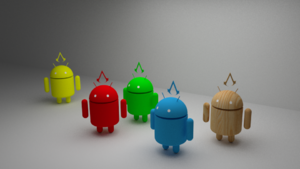
Blender est un logiciel libre de modélisation, d’animation par ordinateur et de rendu en 3D, créé en 1995. Il est actuellement développé par la Fondation Blender.